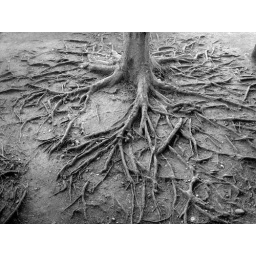
a tree that have grown by the sidewalk